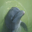
Label: dolphin